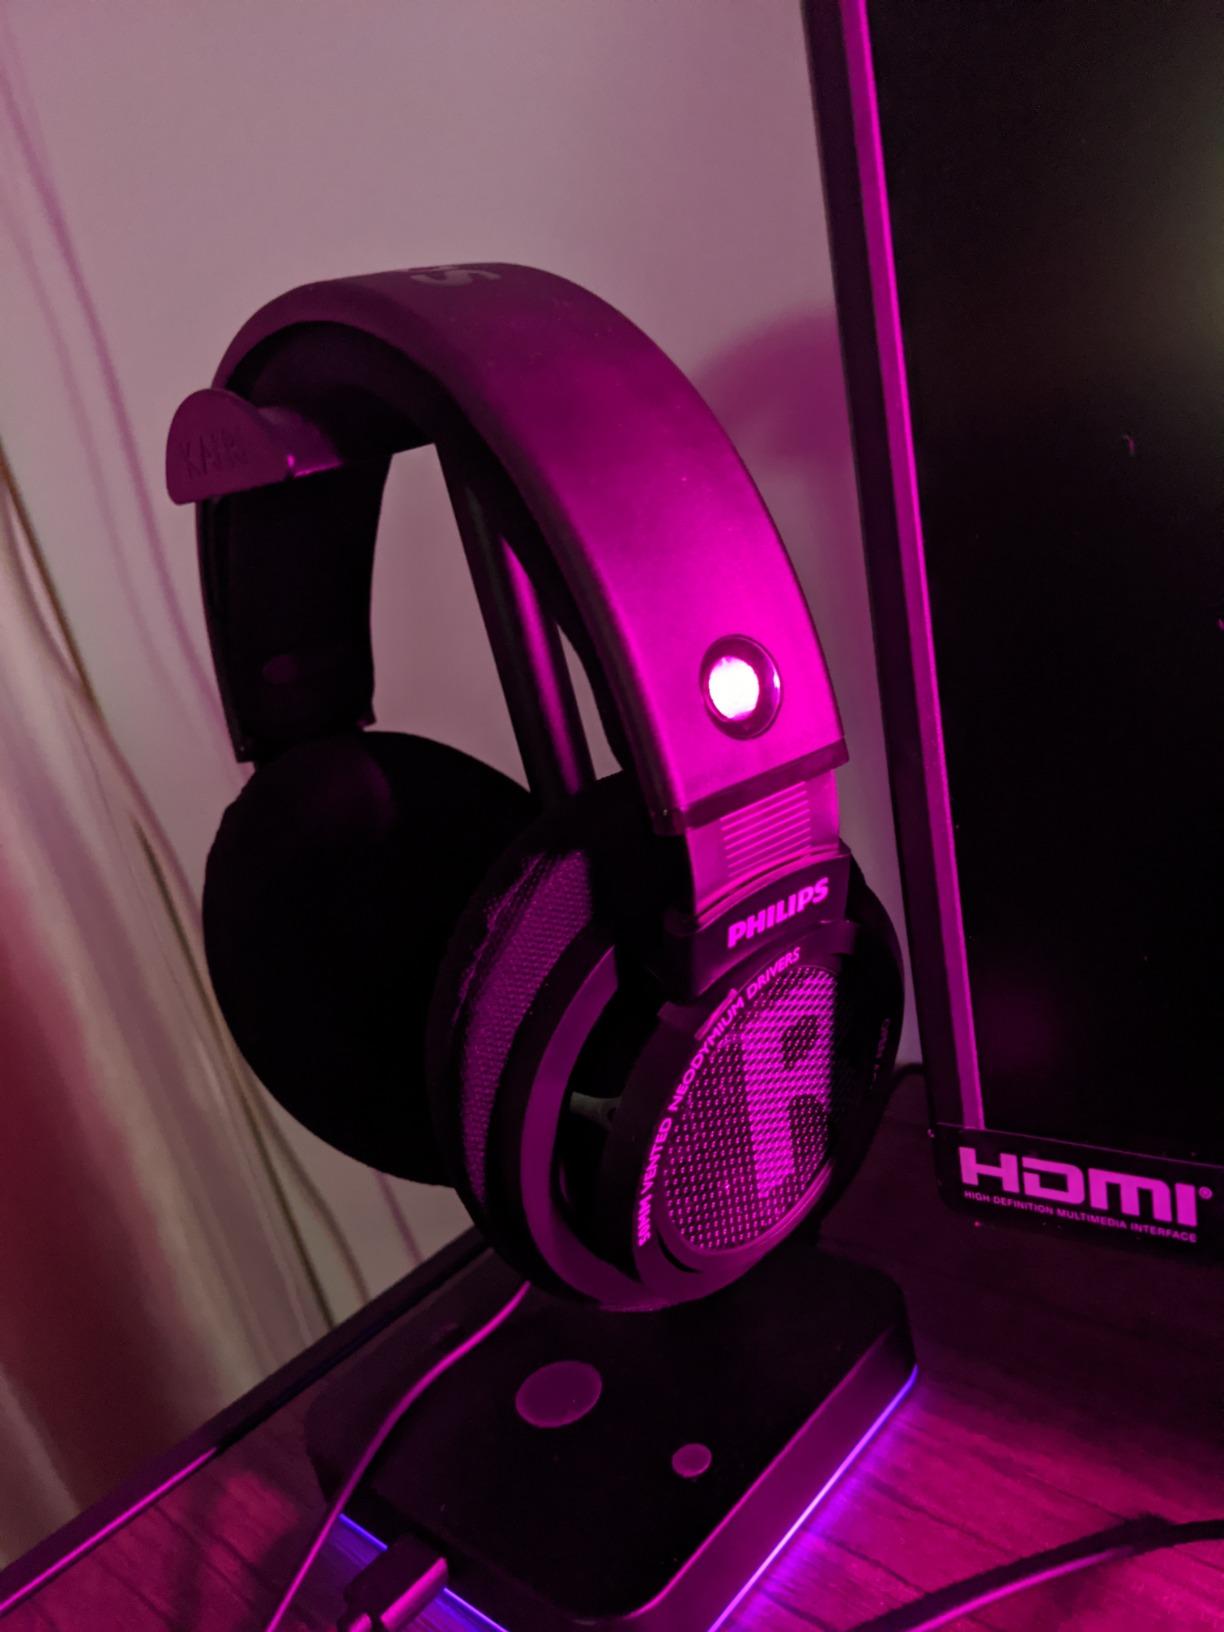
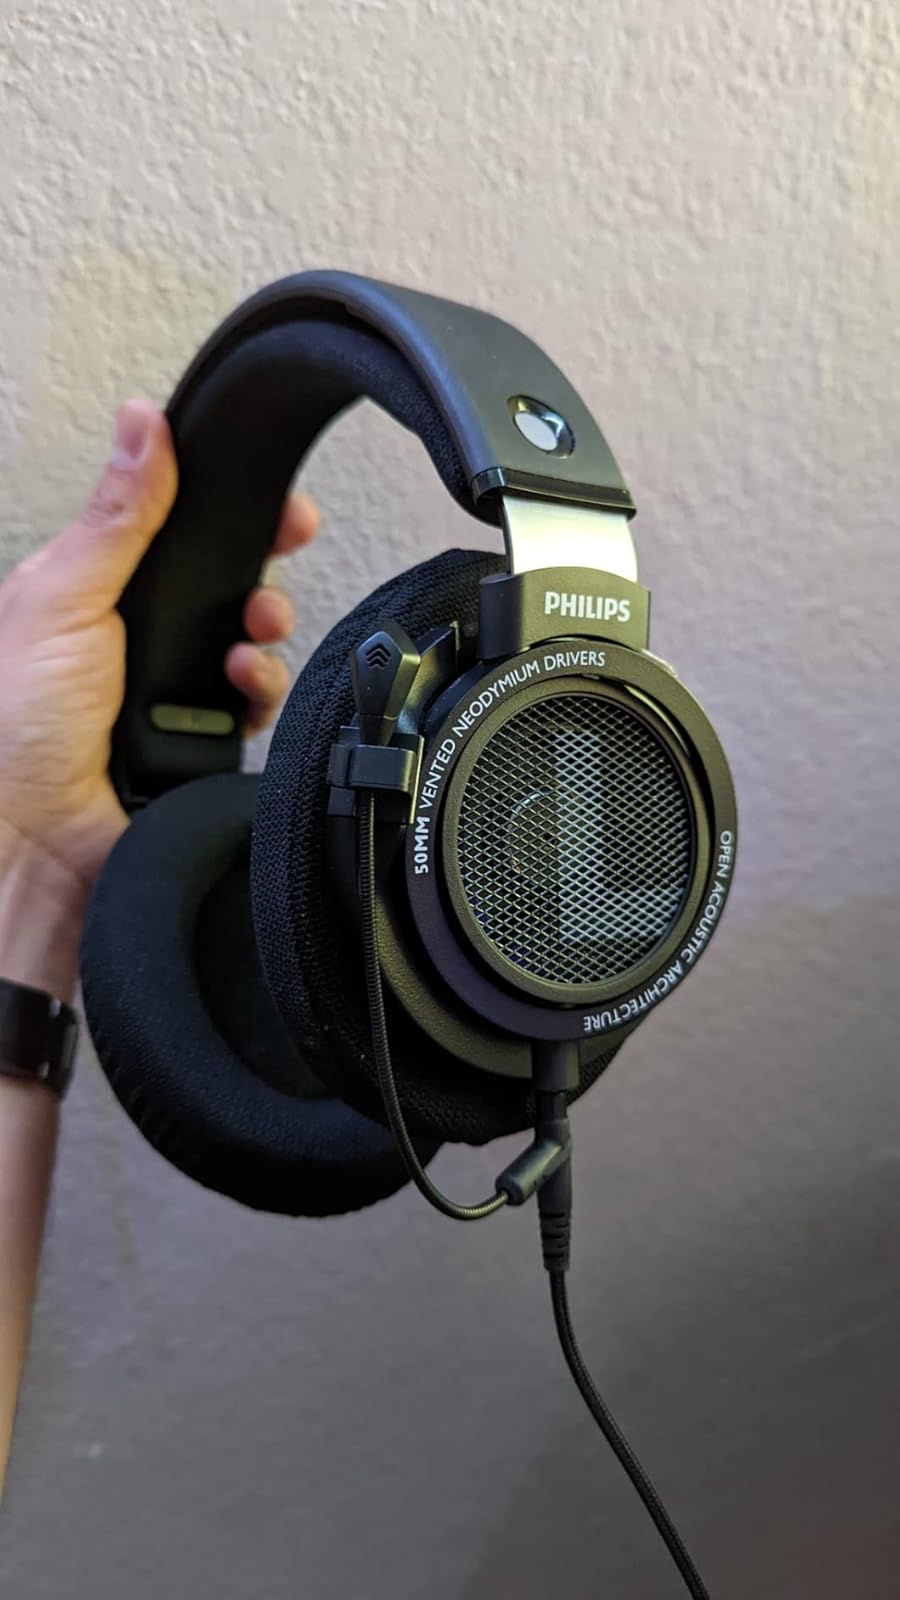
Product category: headphones
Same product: yes